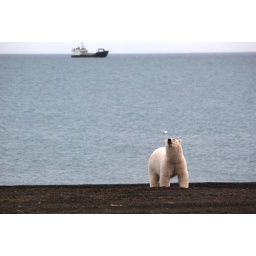
polar bear on the beach in Barrow